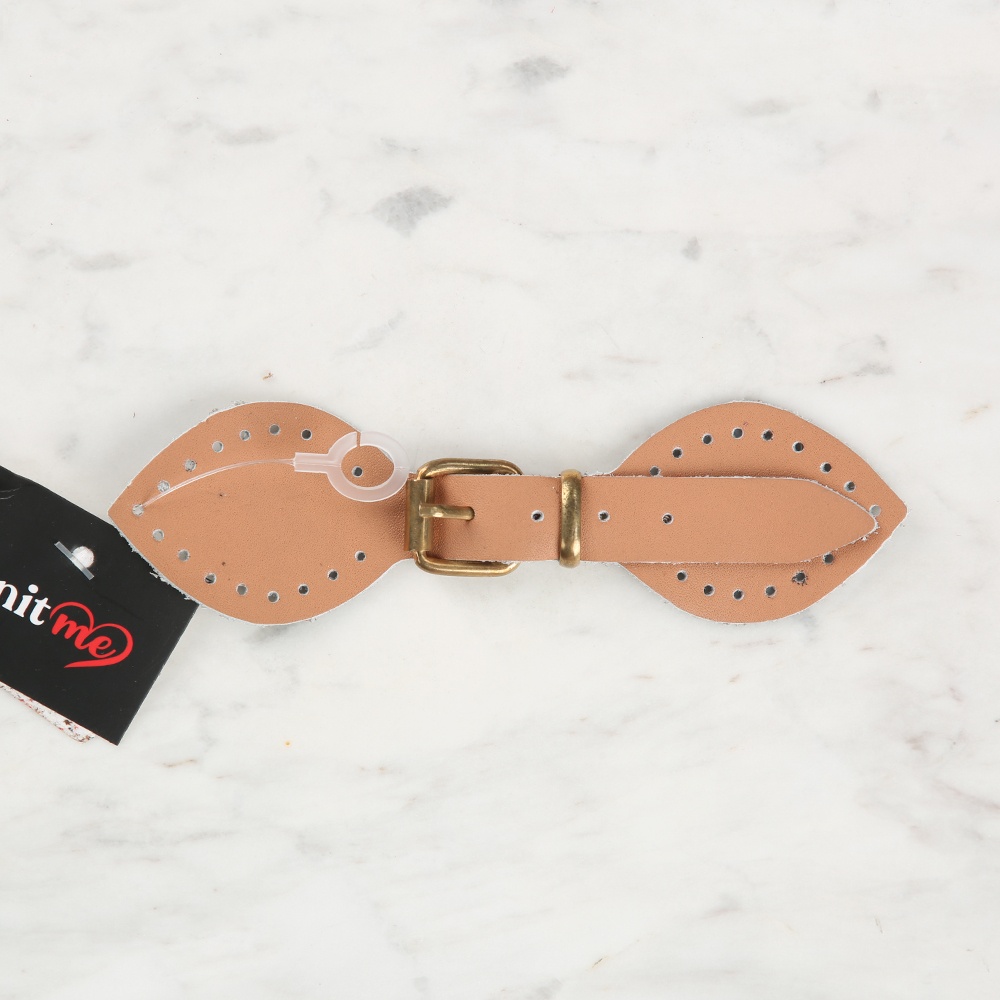
Knitme Genuine Leather Butterfly Apparatus 14 cm Beije BA-0030
Knitted Butterfly Apparatus This genuine leather butterfly separator is used as a bag accessory. It connects the bag straps to the bag. It is also sturdy and durable. Dimensions: 14 cm.
Brand: Knitme
Category: Arts & Entertainment > Hobbies & Creative Arts > Arts & Crafts > Craft Organization > Thread & Yarn Organizers > Yarn Organizers